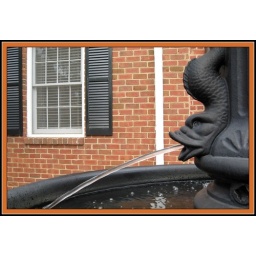
A thirsty person could hold their cup under this fresh water stream to get a drink.